Bentley Continental GT

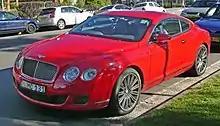
Bentley Continental GT Speed front view

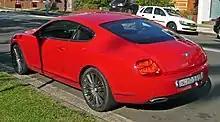
Bentley Continental GT Speed rear view

Changes to the Continental GT for 2008 include a reduction in kerb weight due primarily to optimisation of suspension and cooling system components and an increased use of aluminium parts in the suspension. Other changes include a revised Servotronic power steering for improved feel and feedback, optional fade-resistant carbon ceramic brakes provide improved brake feel (only available on 20-inch wheels), new, more upright front grille and larger lower air intakes give improved airflow to aid engine cooling; chromed headlamp bezels, two new exterior paint colours (Cumbrian Green and Granite), two new leather hide colours (Newmarket Tan and Cumbrian Green), new low-friction dampers, new 'Sport Traction' mode for the Bosch 8.1 ESP system and a Bentley 'B' brake pedal.